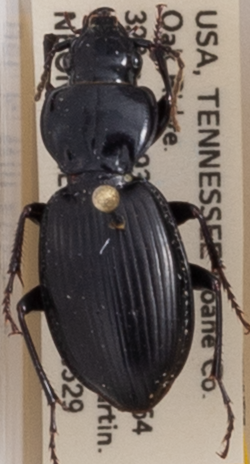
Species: Cyclotrachelus fucatus
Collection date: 2019-05-29
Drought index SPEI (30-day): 0.32
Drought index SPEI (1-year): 2.09
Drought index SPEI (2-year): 2.09